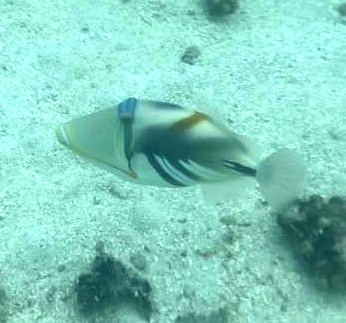
Rhinecanthus aculeatus (Lagoon Triggerfish)